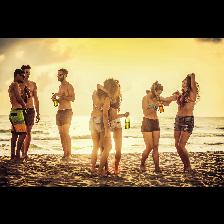
Label: Human